House at 21 Chestnut Street

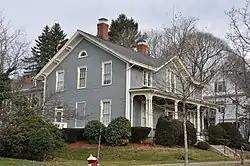

The House at 21 Chestnut Street is one of the best preserved Italianate houses in Wakefield, Massachusetts. It was built c. 1855 to a design by local architect John Stevens, and was home for many years to local historian Ruth Woodbury. The house was listed on the National Register of Historic Places in 1989.